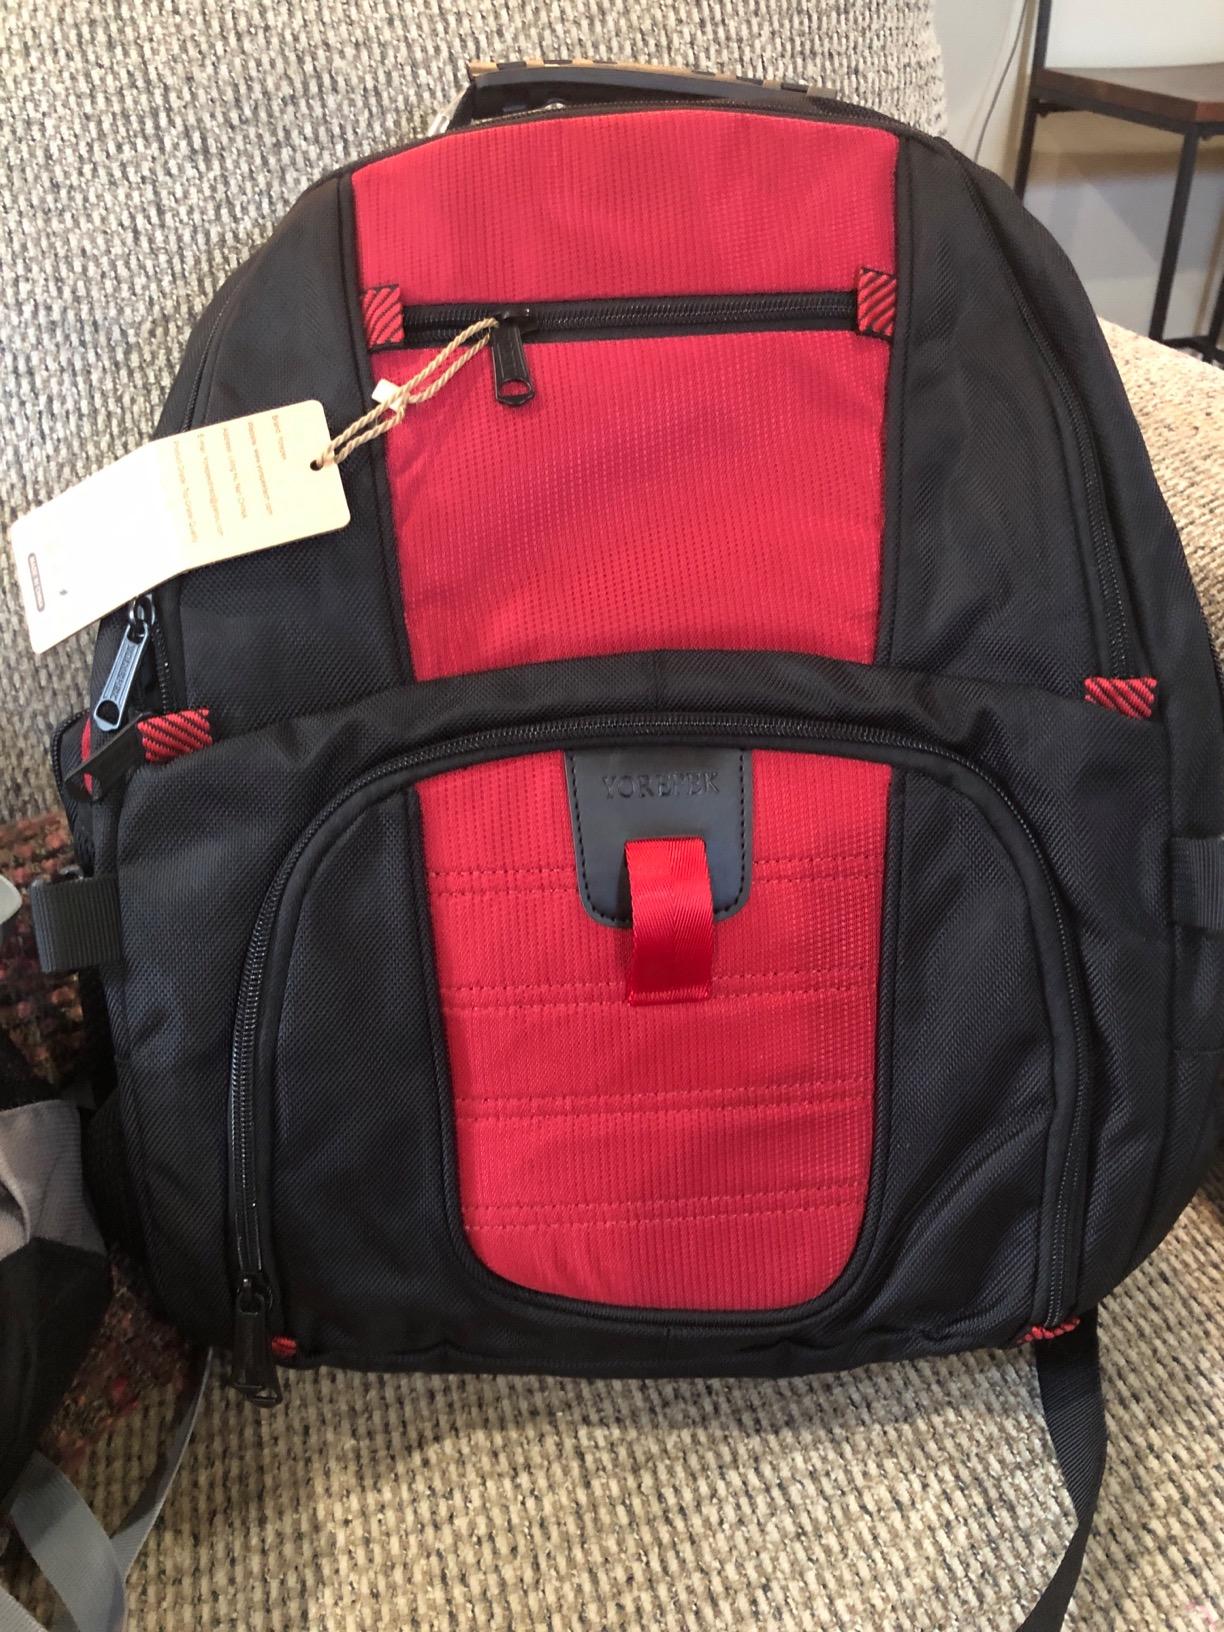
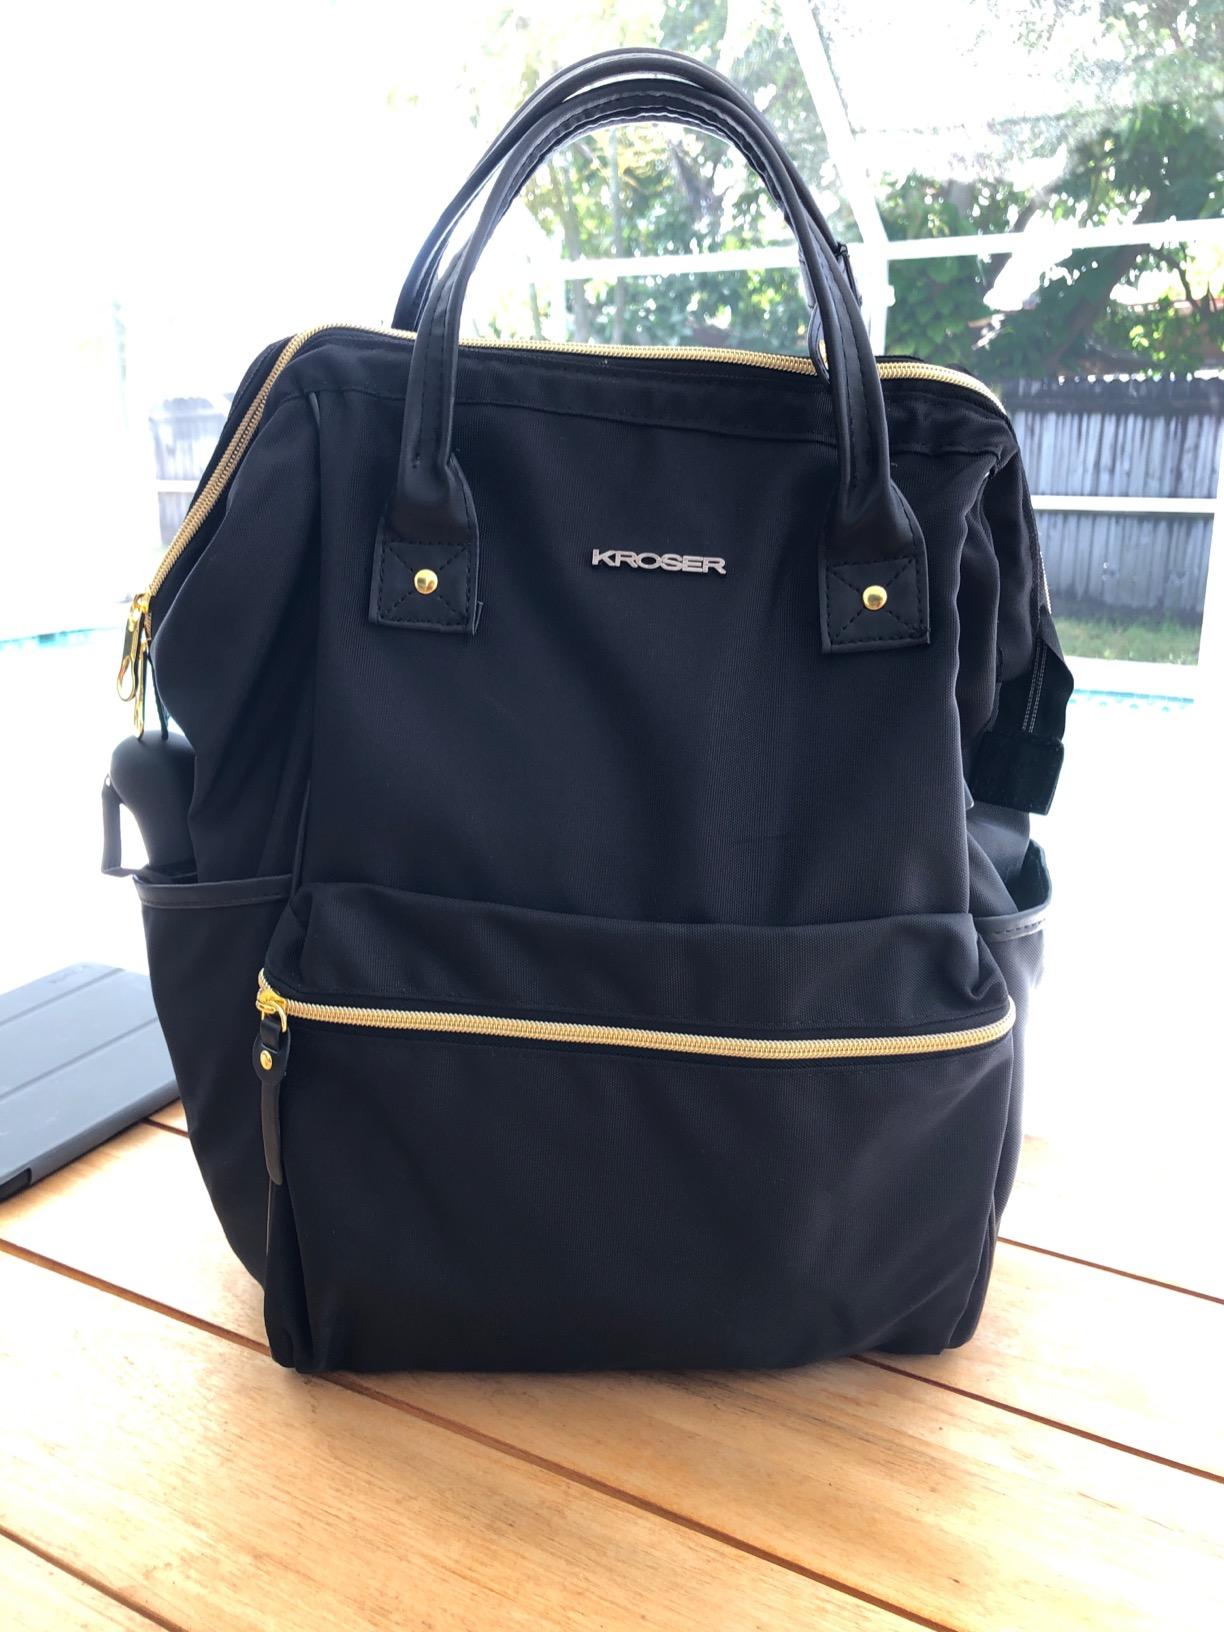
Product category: bag
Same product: no